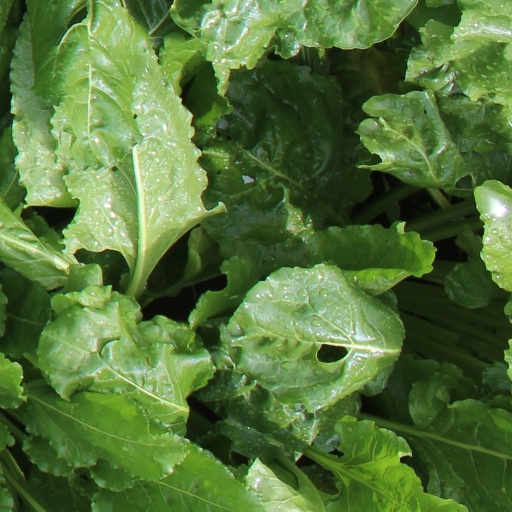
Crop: sugar beet